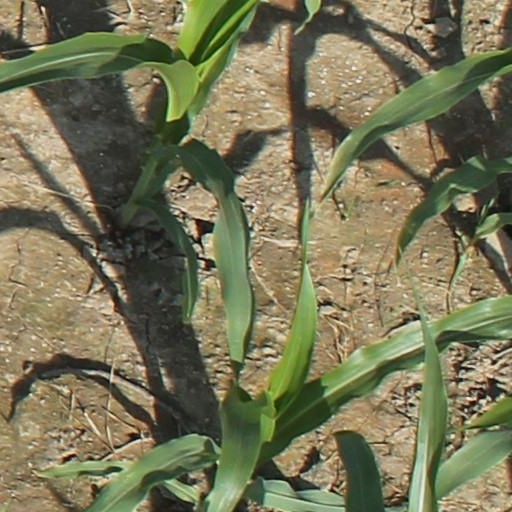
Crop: maize; corn